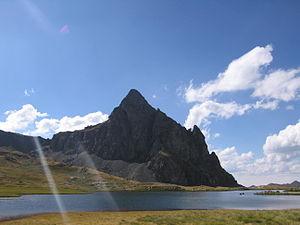
Le pic d'Anayet est un sommet des Pyrénées espagnoles situé sur les communes de Sallent de Gállego et de Canfranc dans la province de Huesca, au Nord-Ouest de la communauté autonome d'Aragon. Il culmine à 2 545 mètres d'altitude.